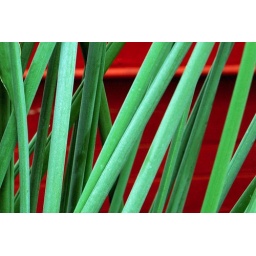
Stem of plants exposed as green stripes in front of red wall - nikon d70 photograph